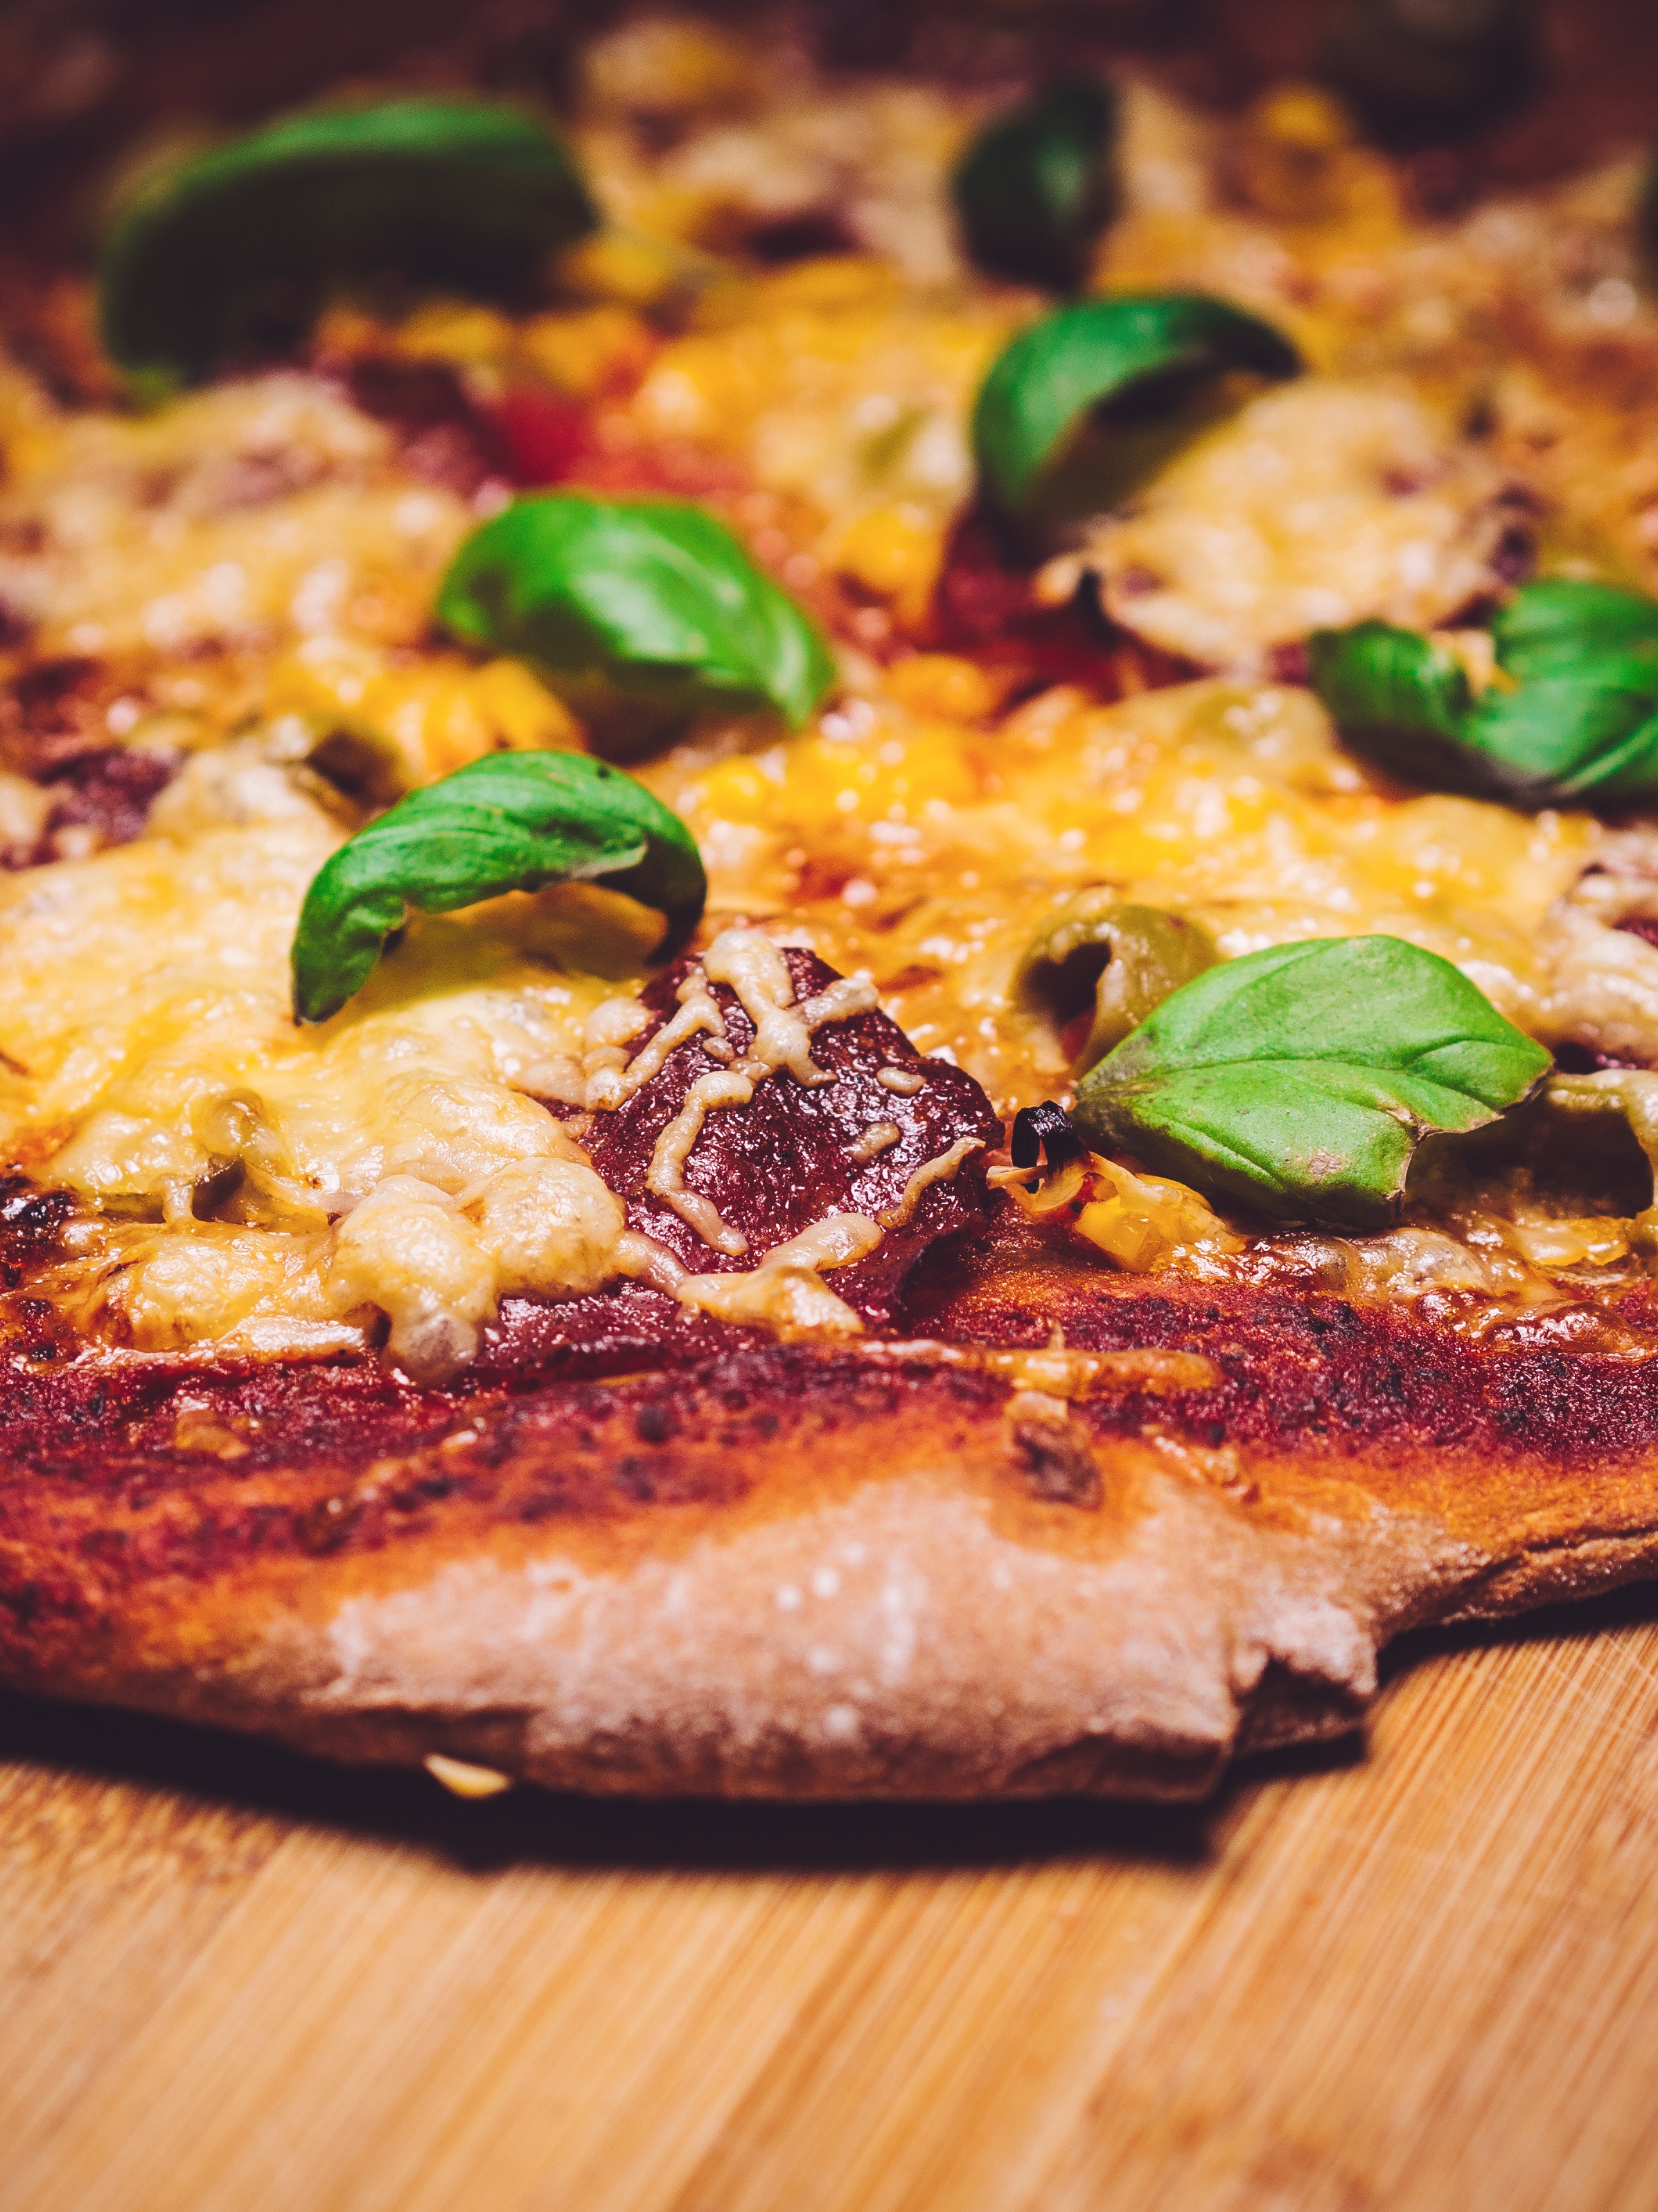
restaurant, dish, meal, food, mediterranean, cooking, produce, vegetable, fresh, italy, gourmet, snack, meat, lunch, cuisine, delicious, slice, dough, basil, pizza, cheese, tomato, baked, dinner, traditional, mozzarella, italian food, european food